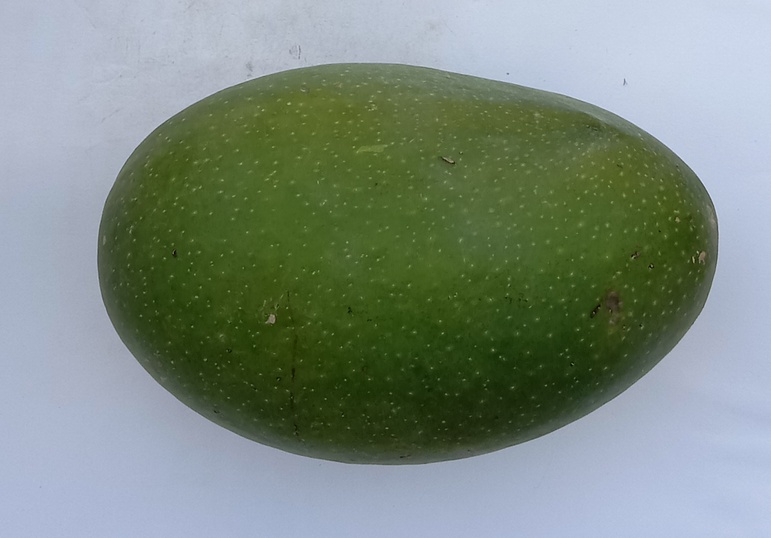
Mango variety: Chaunsa (Black)